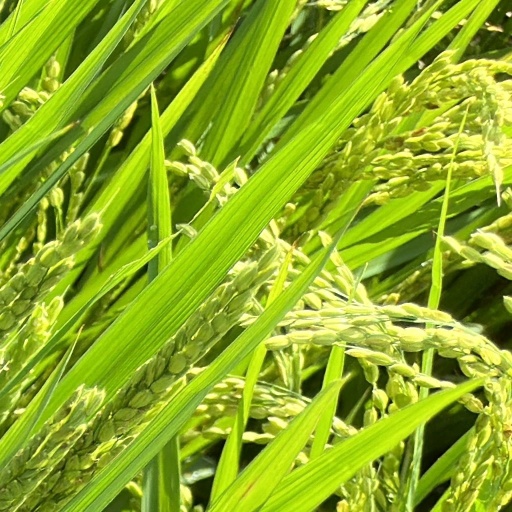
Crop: rice